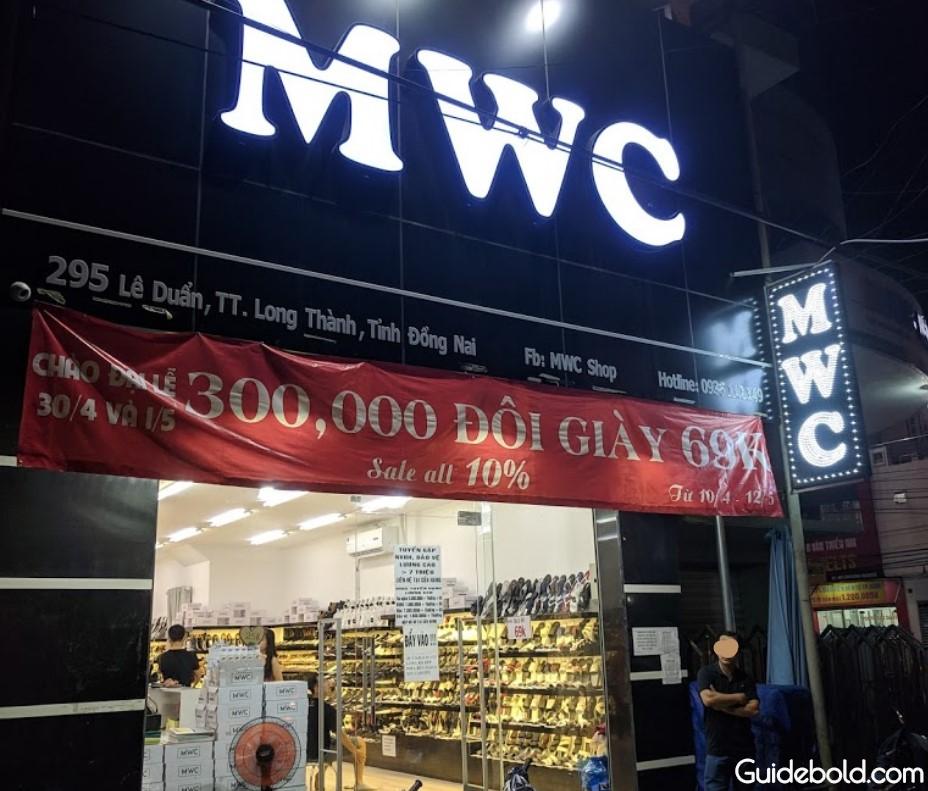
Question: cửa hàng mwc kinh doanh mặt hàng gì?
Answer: cửa hàng kinh doanh giày dép